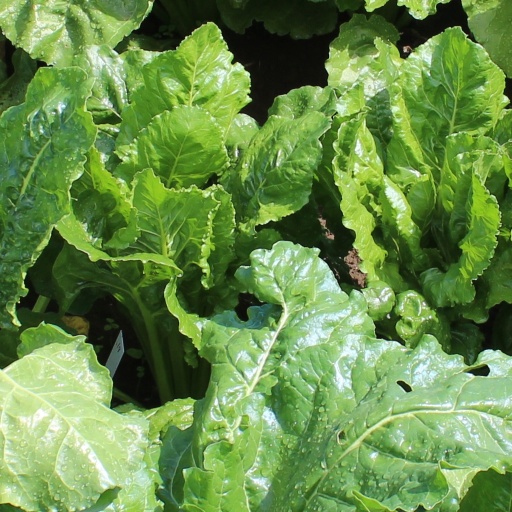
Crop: sugar beet